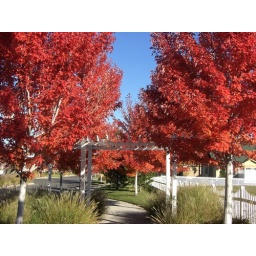
Fire red trees by Grandma Kerry's house